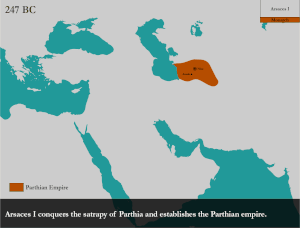
La guerre parthique de Trajan regroupe l'ensemble des campagnes menées par Trajan entre 114 et 117 pour étendre les limites de l'Empire romain en Orient. Elle fait suite à une succession de conflits plus ou moins importants entre Rome et le royaume des Parthes qui se disputent notamment la suprématie sur le royaume-tampon d'Arménie.